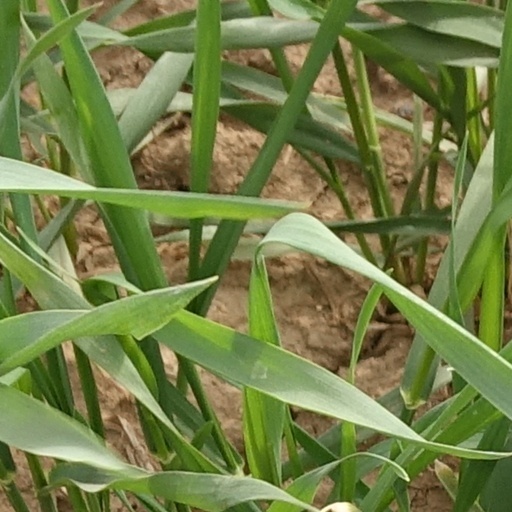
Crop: wheat